Tito Landrum

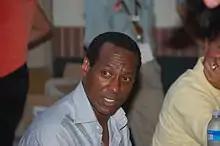
Tito Landrum at 25th Anniversary of Orioles' 1983 World Series Championship

Terry Lee Landrum (born October 25, 1954) is an American former professional baseball outfielder who played in Major League Baseball (MLB) from 1980 to 1988.